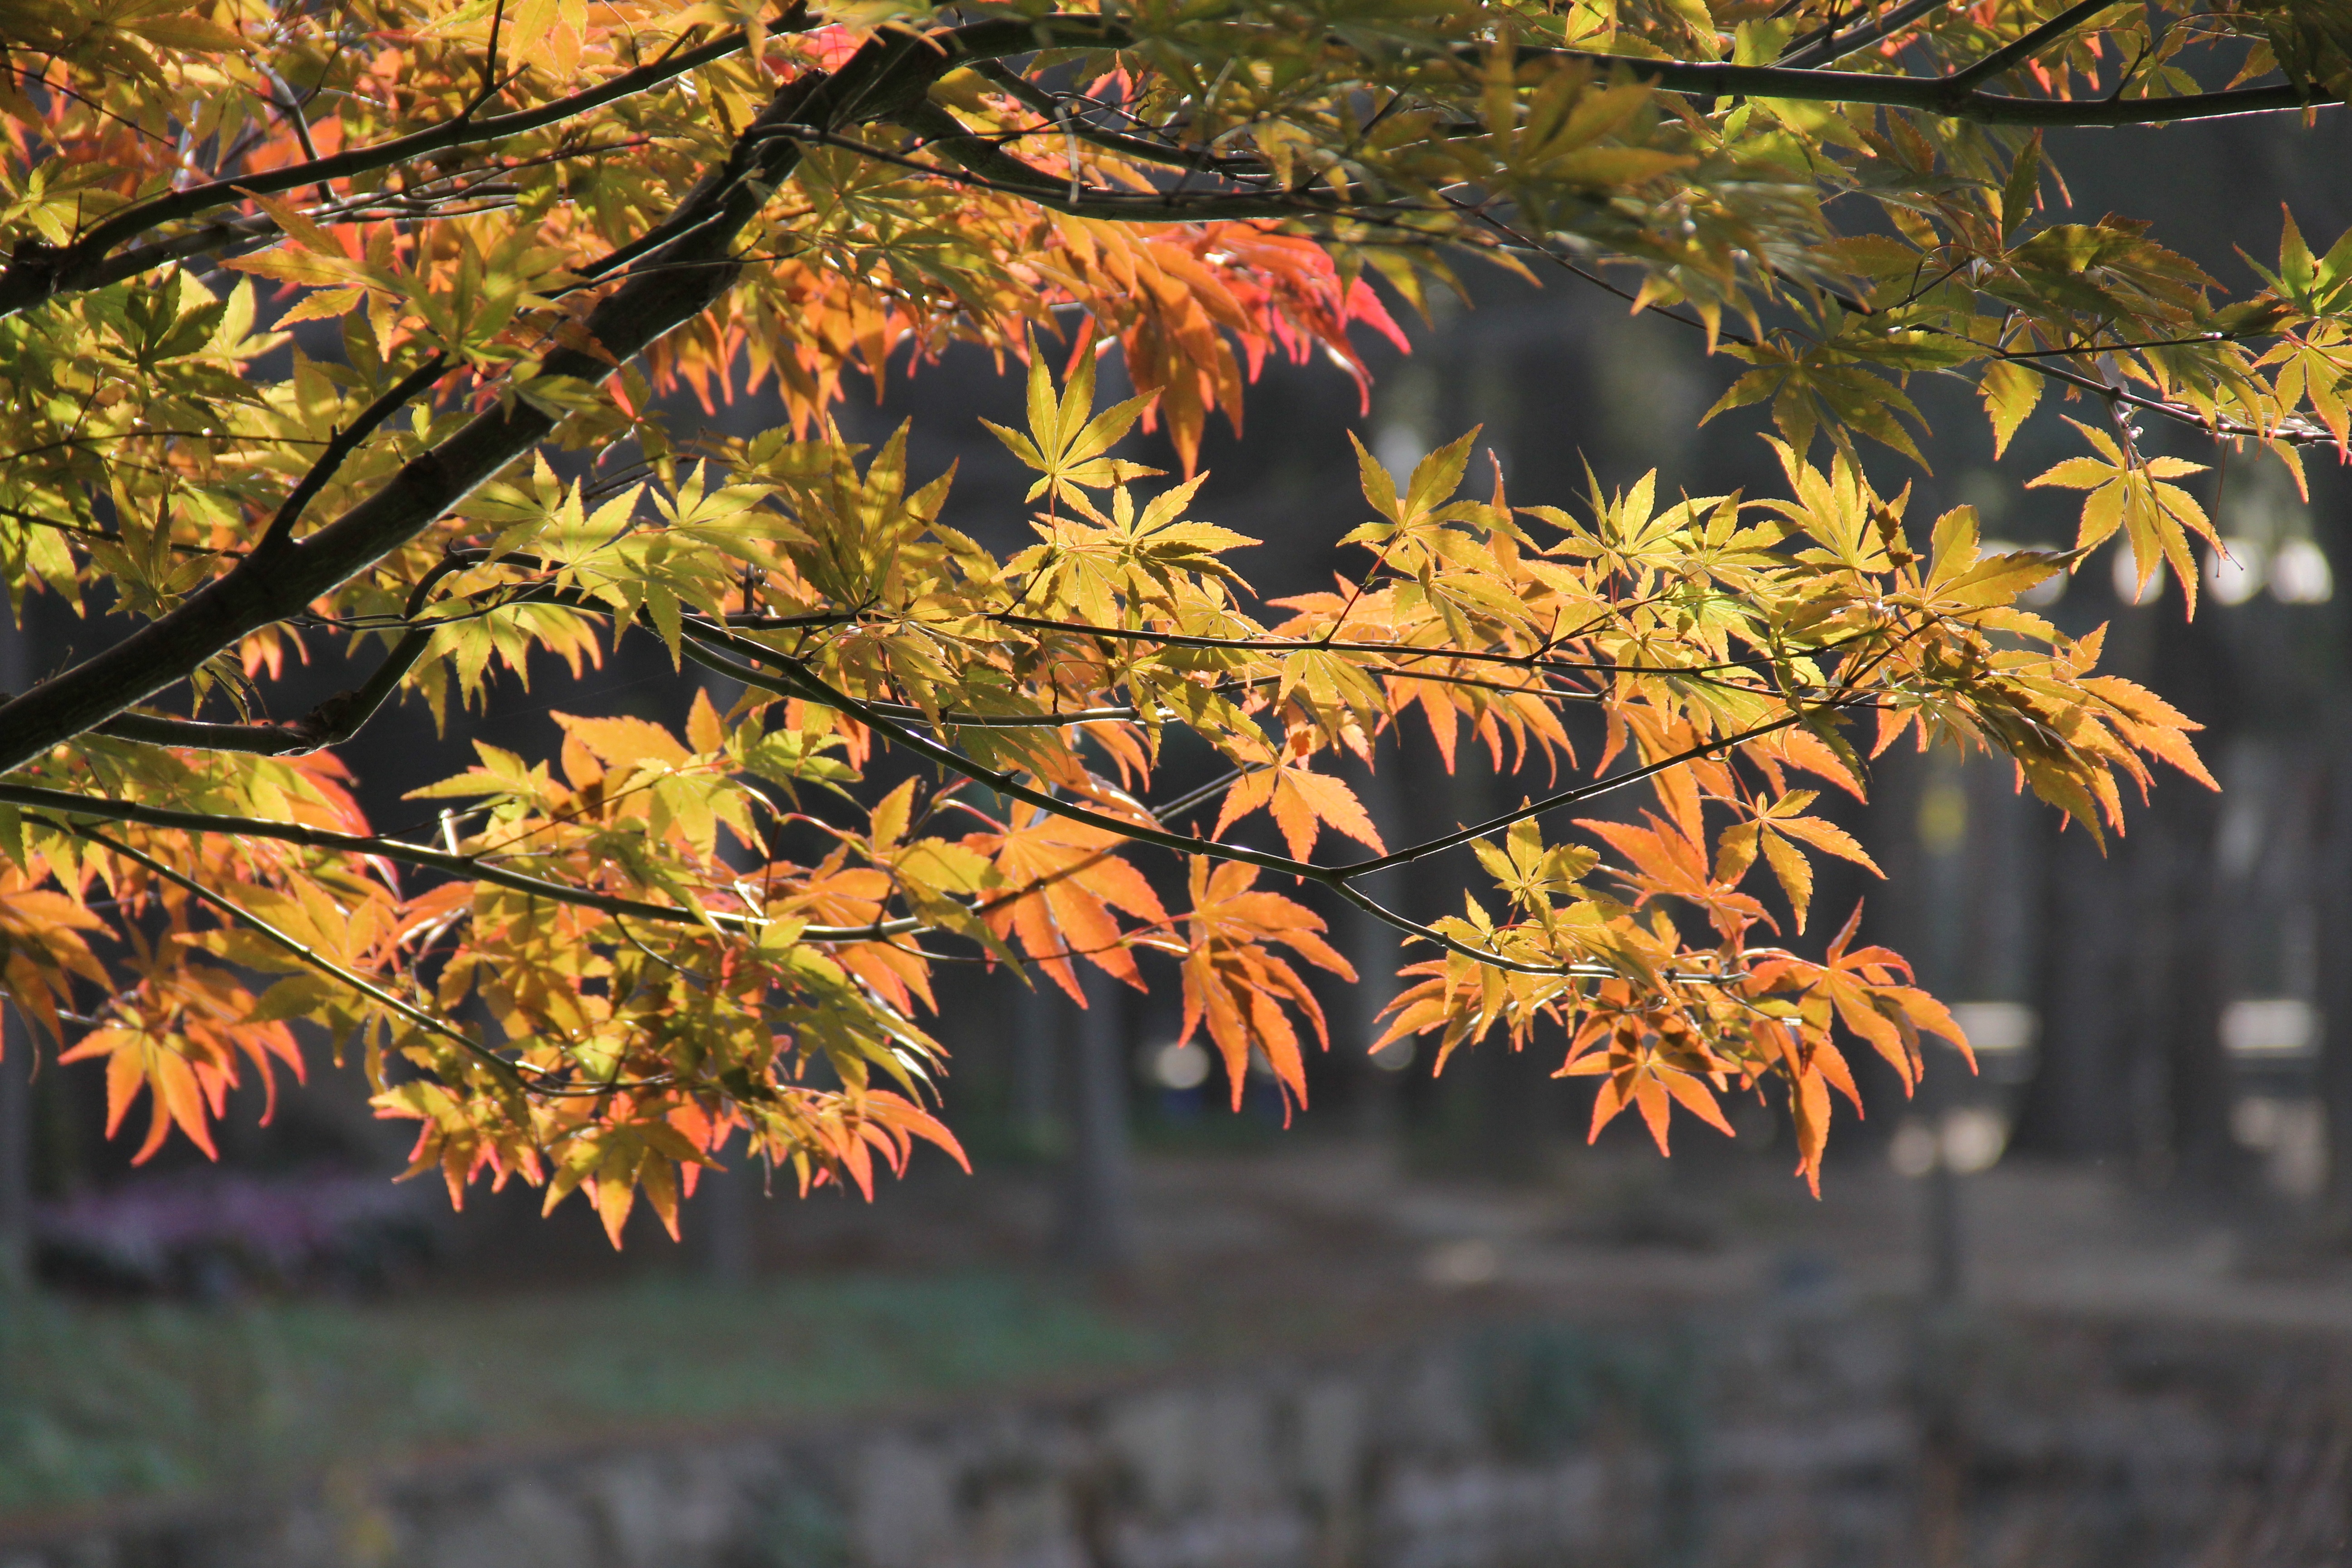
tree, branch, plant, sunlight, leaf, flower, spring, autumn, botany, garden, flora, season, maple tree, shrub, deciduous, china wind, flowering plant, red maple, plant configuration, suzhou botanical garden, tin ping shan, woody plant, land plant